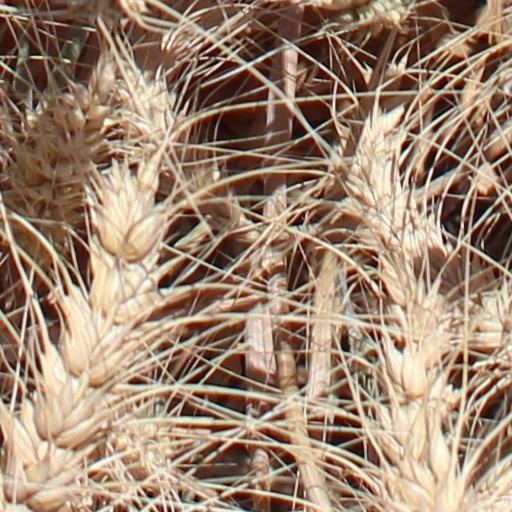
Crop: wheat